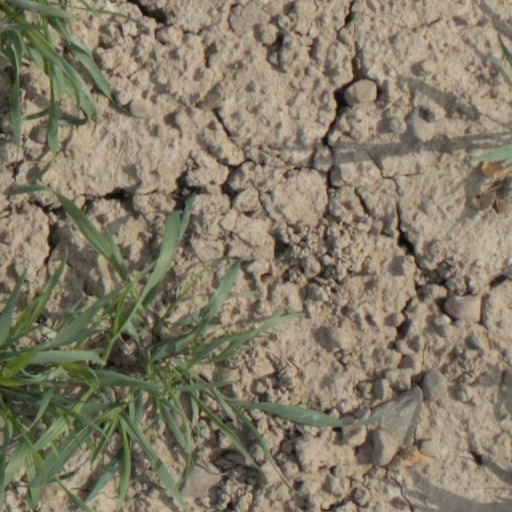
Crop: wheat